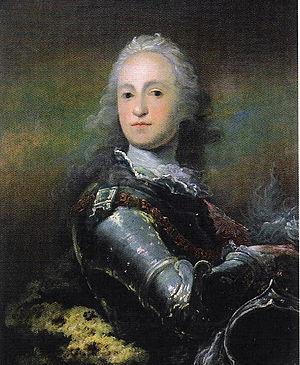
Frédéric Christian Iᵉʳ de Schleswig-Holstein-Sonderbourg-Augustenbourg, né le 6 avril 1721, décédé le 13 décembre 1794.